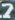
Number: 7